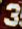
Number: 3